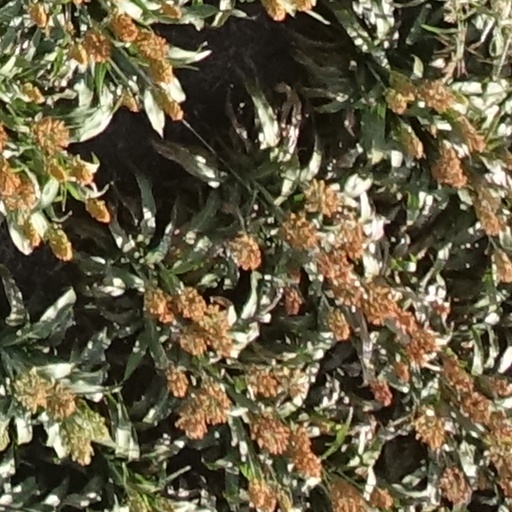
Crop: sorghum